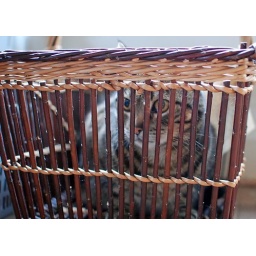
Spike tries out a fitched willow market basket made by Katherine.